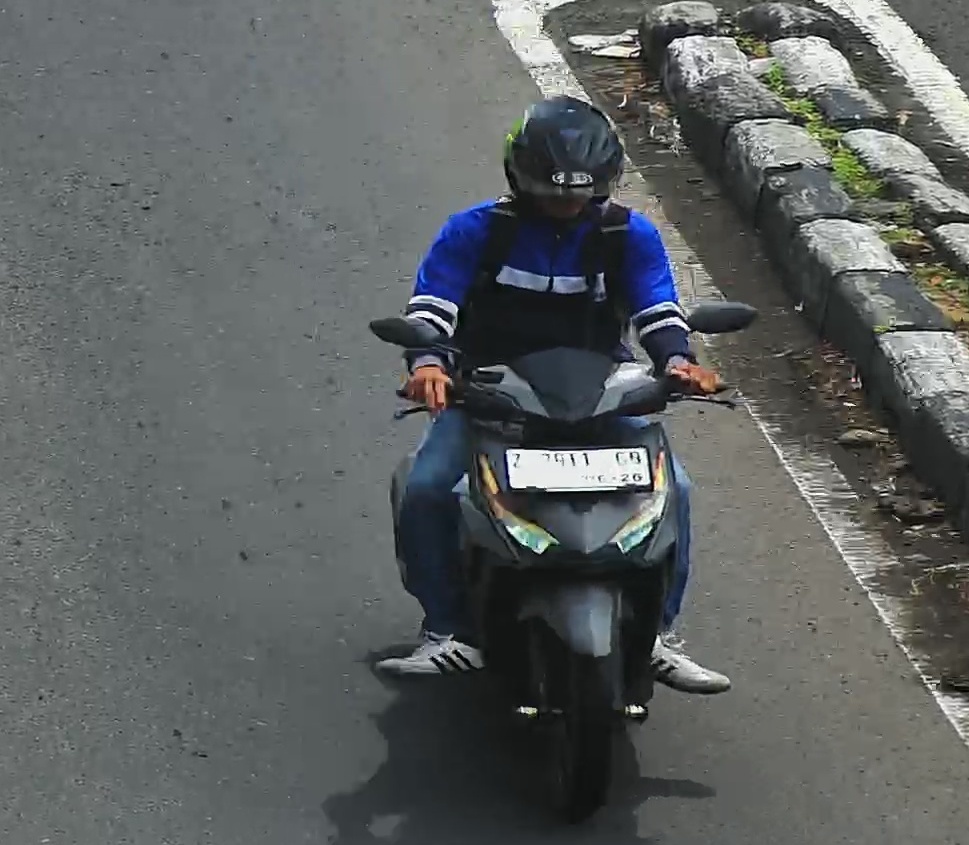
person-with-helmet: 1
person-without-helmet: 0